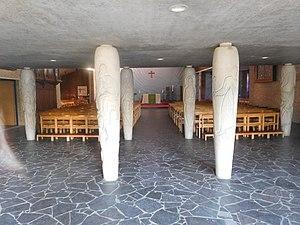
Le narthex de l'église Saint-Martin, à Ganshoren (Bruxelles)
L'église Saint-Martin est un édifice religieux catholique sis à Ganshoren, commune septentrionale de la ville de Bruxelles. Si l’église actuelle, datant de 1970, est résolument moderne, elle succède à plusieurs autres comme église paroissiale. La première chapelle villageoise de Ganshoren remonterait au XIIᵉ siècle.